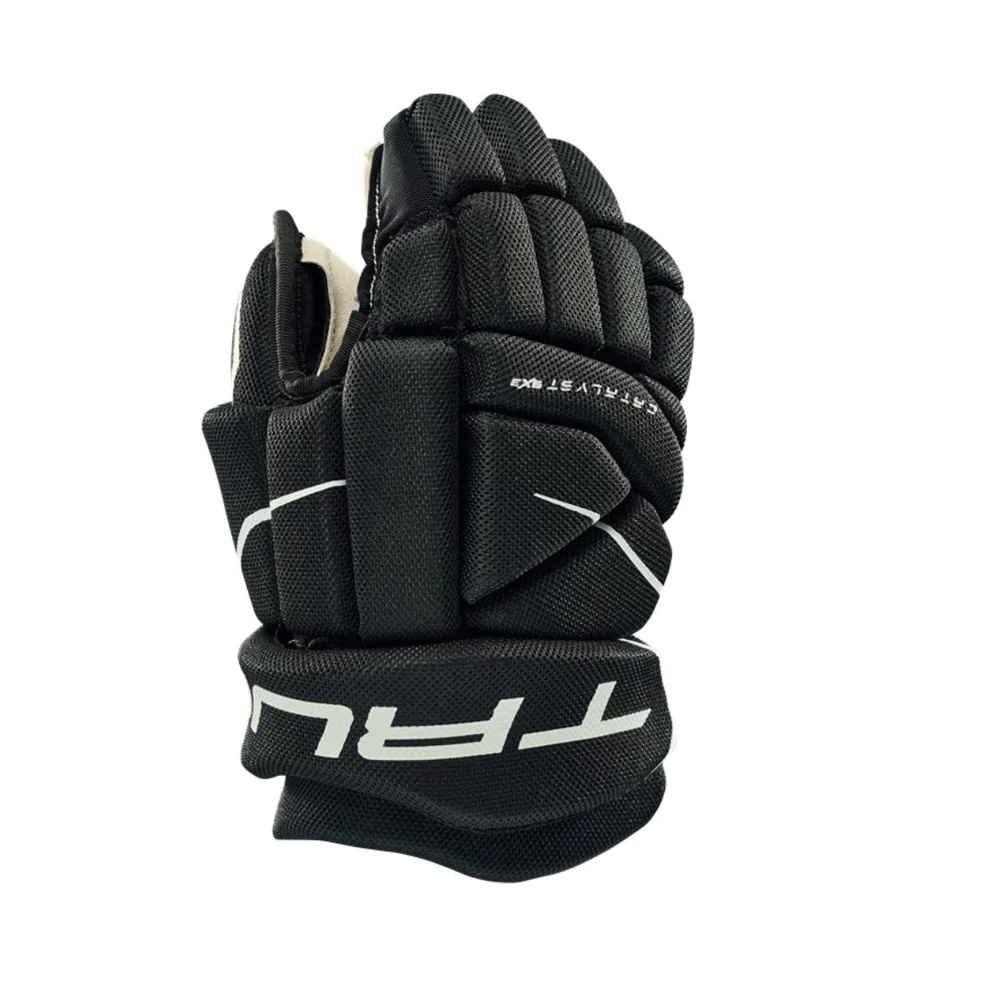
TRUE Catalyst 9X3 Youth Hockey Glove
Intro & New Features The latest innovation in the TRUE Catalyst line is finally here for the 2023 season. Engineered to provide unmatched impact protection from all angles, these gloves offer unrivalled security without compromising your agility on the ice. The 9X3 variation is the highest price point for this series with many updated features, including an air mesh inner liner, AX Suede palms, and a TRUEFLEX3 thumb design. External Material Designed with a tapered fit that ensures a snug and responsive feel, these gloves provide ultimate control and mobility on the ice. Comprising a premium blend of nylon and PU in the outer shell, these gloves offer a winning combination of lightweight performance and resilience, making them a top choice for players seeking excellence in both form and function. The gloves also include TPU embellishments and branding for a sleek aesthetic.
Brand: TRUE
Category: Sporting Goods > Athletics > Figure Skating & Hockey > Hockey Protective Gear > Hockey Gloves